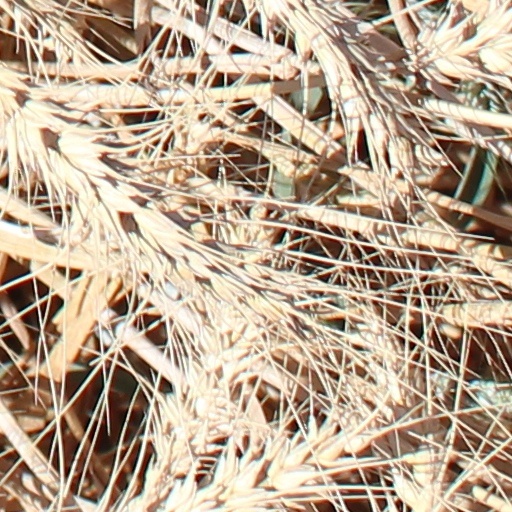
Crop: wheat